Charles Barkley

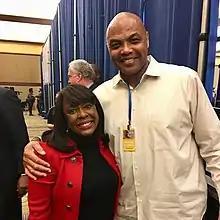
Congresswoman Terri Sewell and Charles Barkley at Doug Jones' election night party in 2017.

Barkley supported Democrat Doug Jones in the 2017 United States Senate special election in Alabama. During Alabama's Senate election, Barkley argued that Jones' competitor, Roy Moore, should have been disqualified: "How can you have a guy who's running with a white separatist running for a political office?"